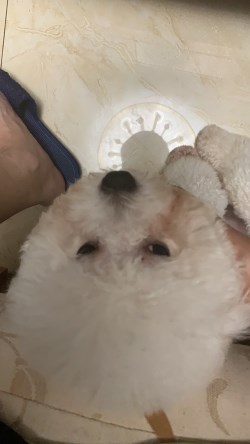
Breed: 3083-n000117-Bichon_Frise